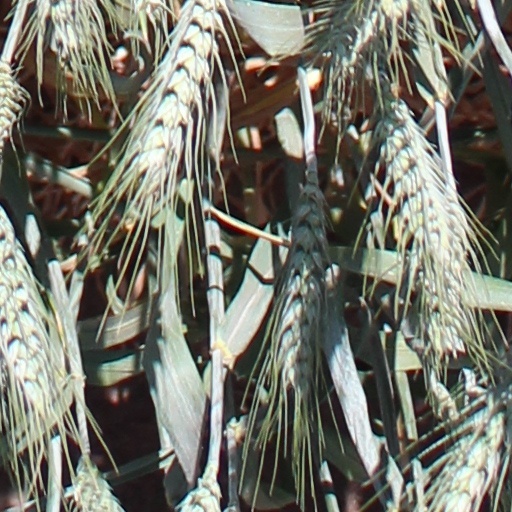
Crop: wheat